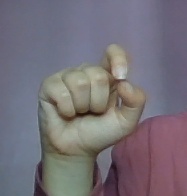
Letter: fa